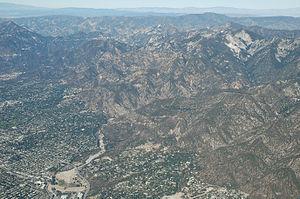
Altadena est une localité non-incorporée située dans le comté de Los Angeles en Californie, États-Unis. La population en 2000 s'élevait à 42 610 habitants.